Luděk Sekyra

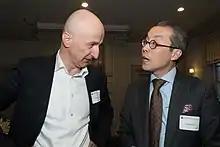
Sekyra with Harvard professor Nien-he Hsieh in 2018.

The Sekyra Group's current projects include new neighborhoods in central locations of Prague: the areas of the Smíchov train station (Smíchov City), Rohan Island (Rohan City), the Žižkov train station (Žižkov City), Vítězné Náměstí in Dejvice, and more near the main road of Opatov in Prague's Jižní Město.